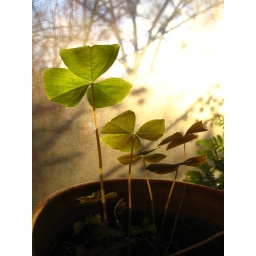
Oxalis in my bedroom window stretching for last seconds of sunlight